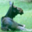
Label: deer